Minorite Chronicle of Buda

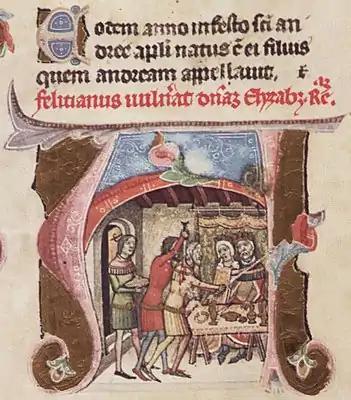
The attempt of Felician Záh on the royal family (1330), depicted in the "Illuminated Chronicle"

The fourth author provides detailed narratives of Felician Záh's assassination attempt and Charles' failed campaign against Wallachia, both occurred in 1330. The author inserted his lengthy text within the records of the aforementioned "annalist" chronicler. According to Gyula Kristó, this author was well informed about both events and expanded extensively on the annalist's previously written brief entries on the subjects. He presumably wrote his text shortly after 1333.